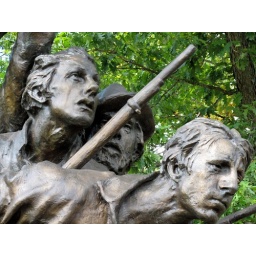
You can see the fear in their faces as they prepare to cross the open field in Pickett's Charge.